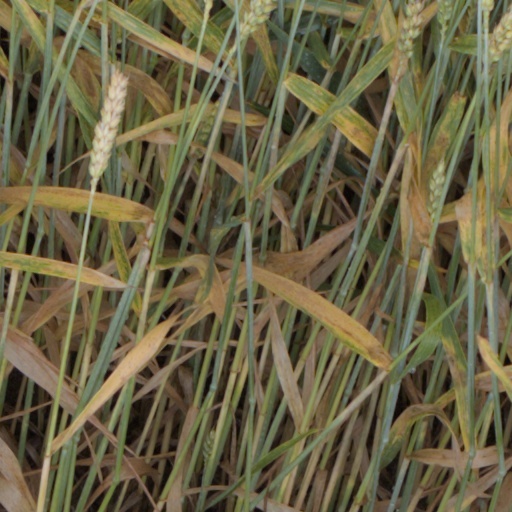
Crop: wheat